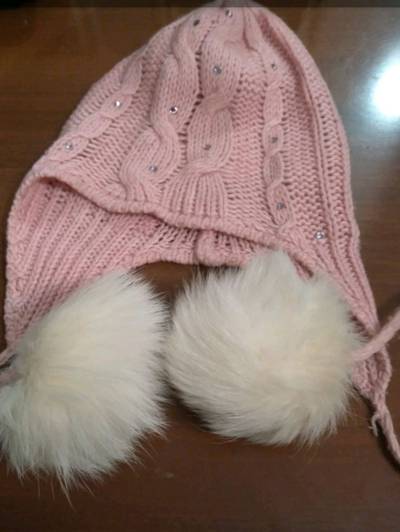
Waste category: clothes